Gordon Guggisberg

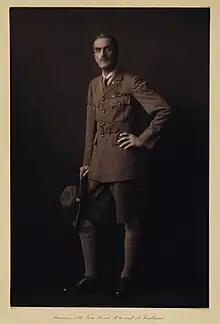
Guggisberg c. 1922

Brigadier-General Sir Frederick Gordon Guggisberg, (20 July 1869 – 21 April 1930) was a senior Canadian-born British Army officer and British Empire colonial administrator. He published a number of works on military topics and Africa.